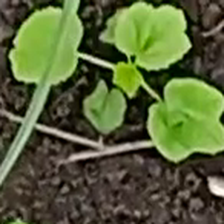
Weed species: Little_Mallow(Malva parviflora)